Woodland kingfisher

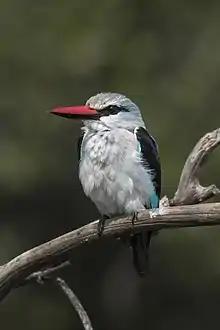
in Namibia

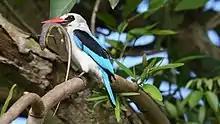
in Uganda

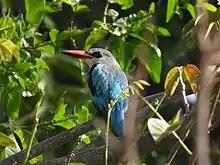
In The Gambia

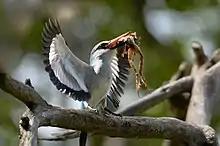

The woodland kingfisher (Halcyon senegalensis) is a tree kingfisher that is widely distributed in Africa south of the Sahara.